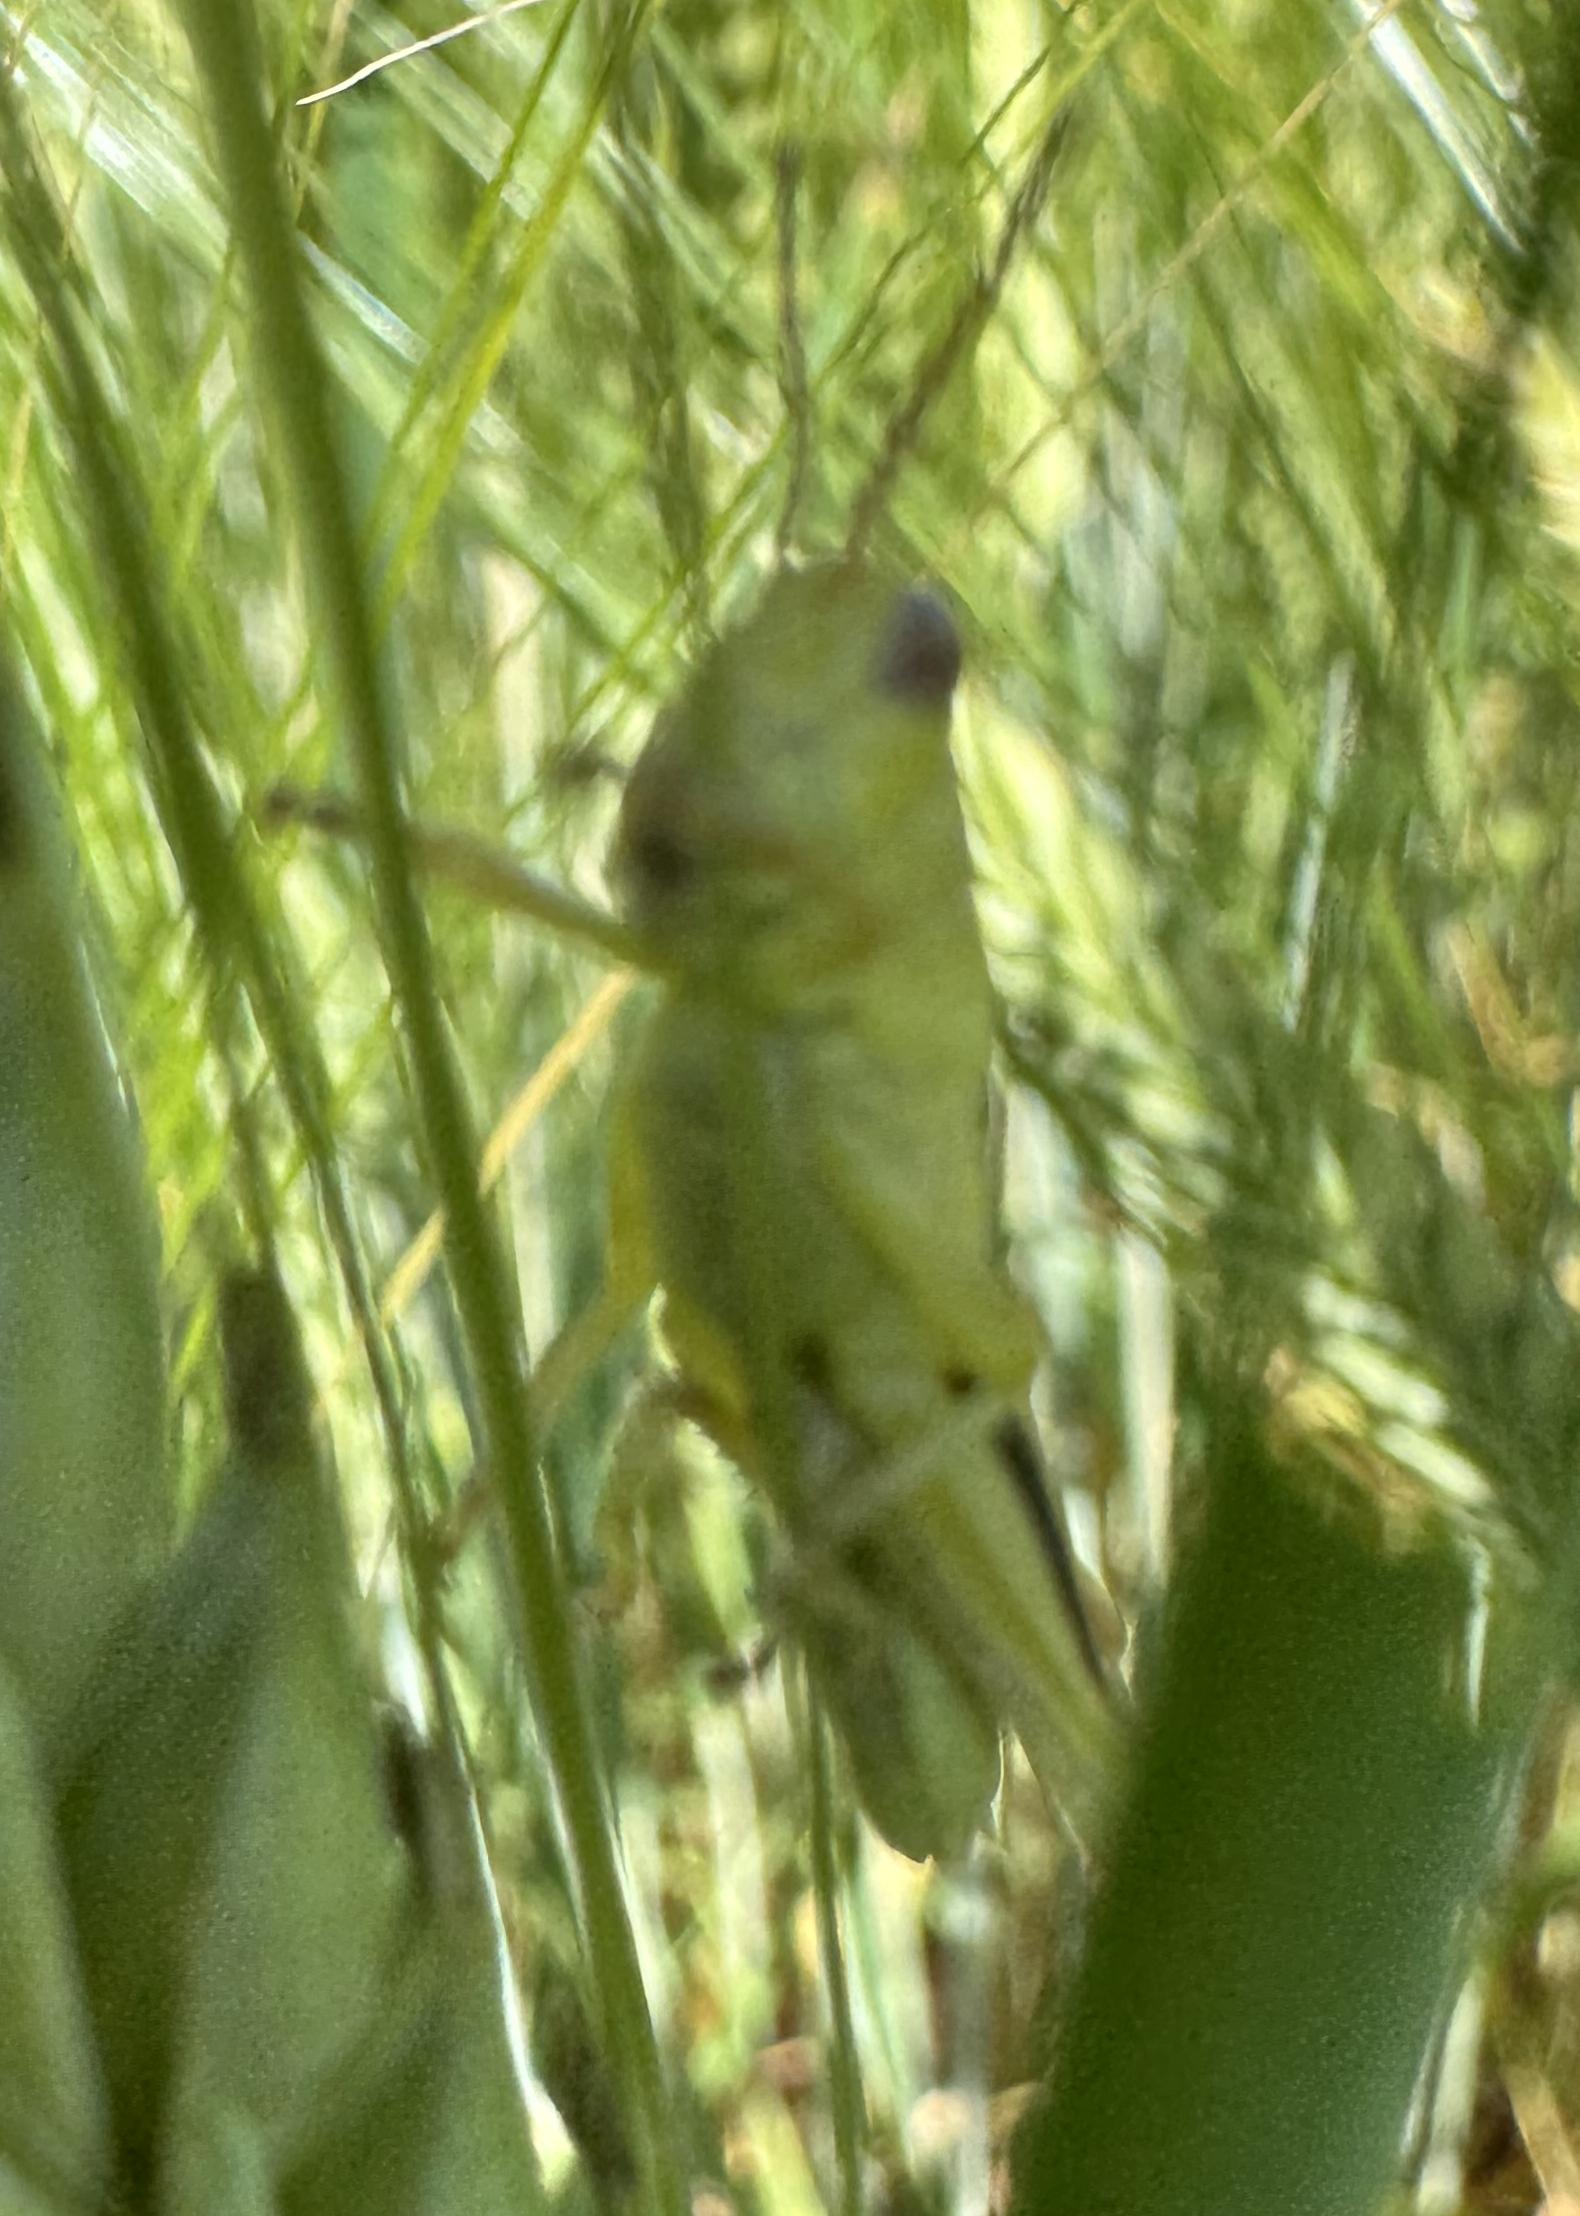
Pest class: occasional_pest